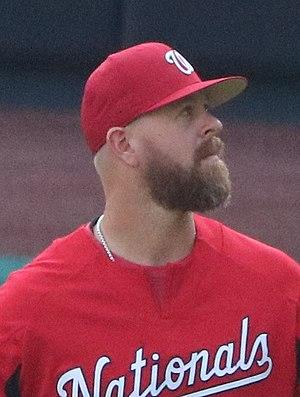
Justin Ryan Miller est un lanceur de relève droitier de la Ligue majeure de baseball, évoluant pour les Nationals de Washington.